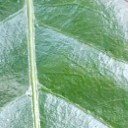
Label: Phoma